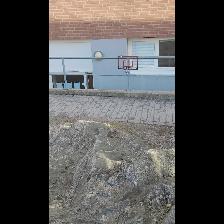
Label: NonHuman